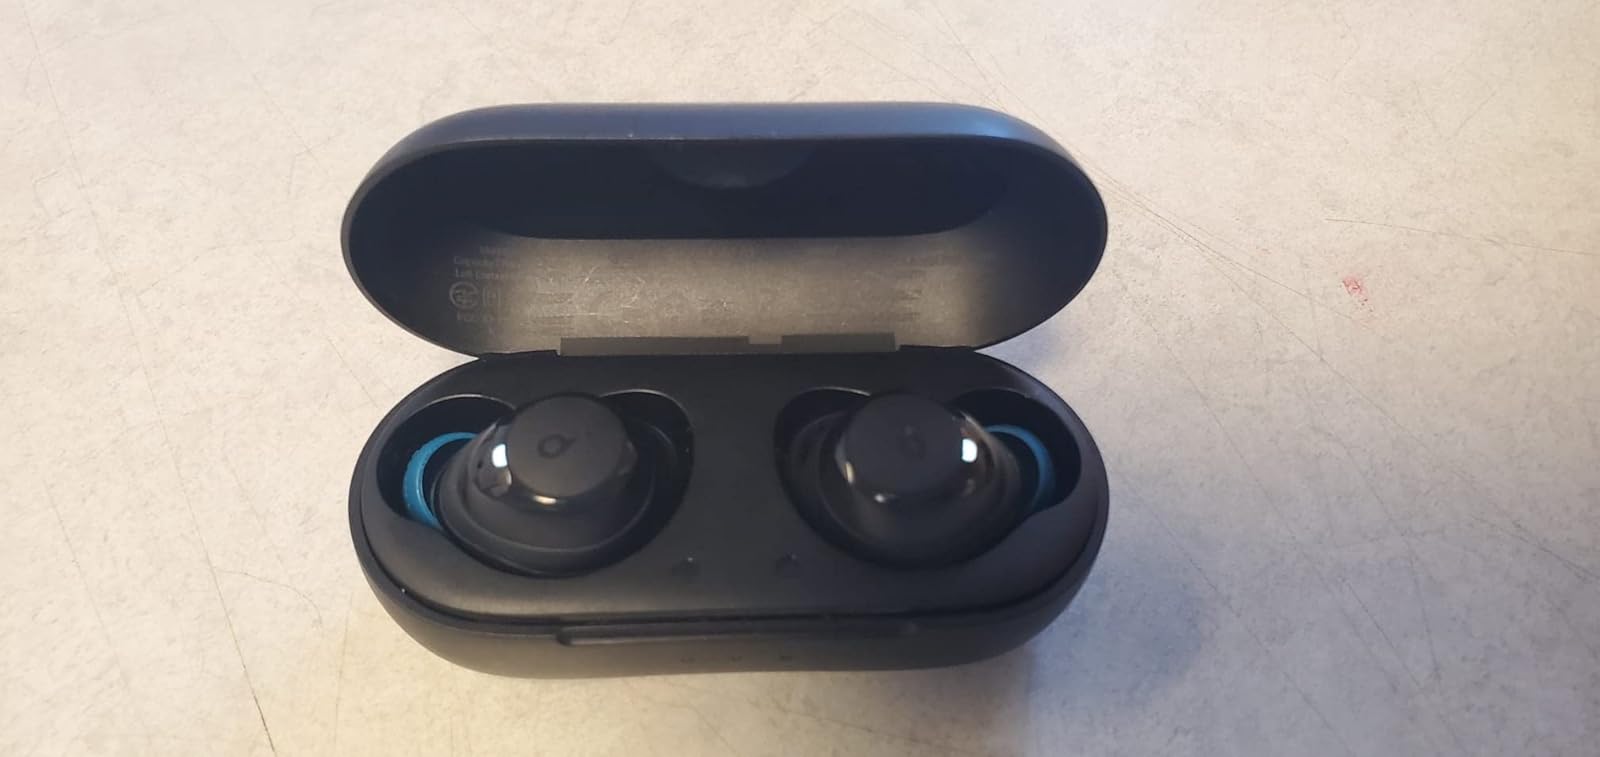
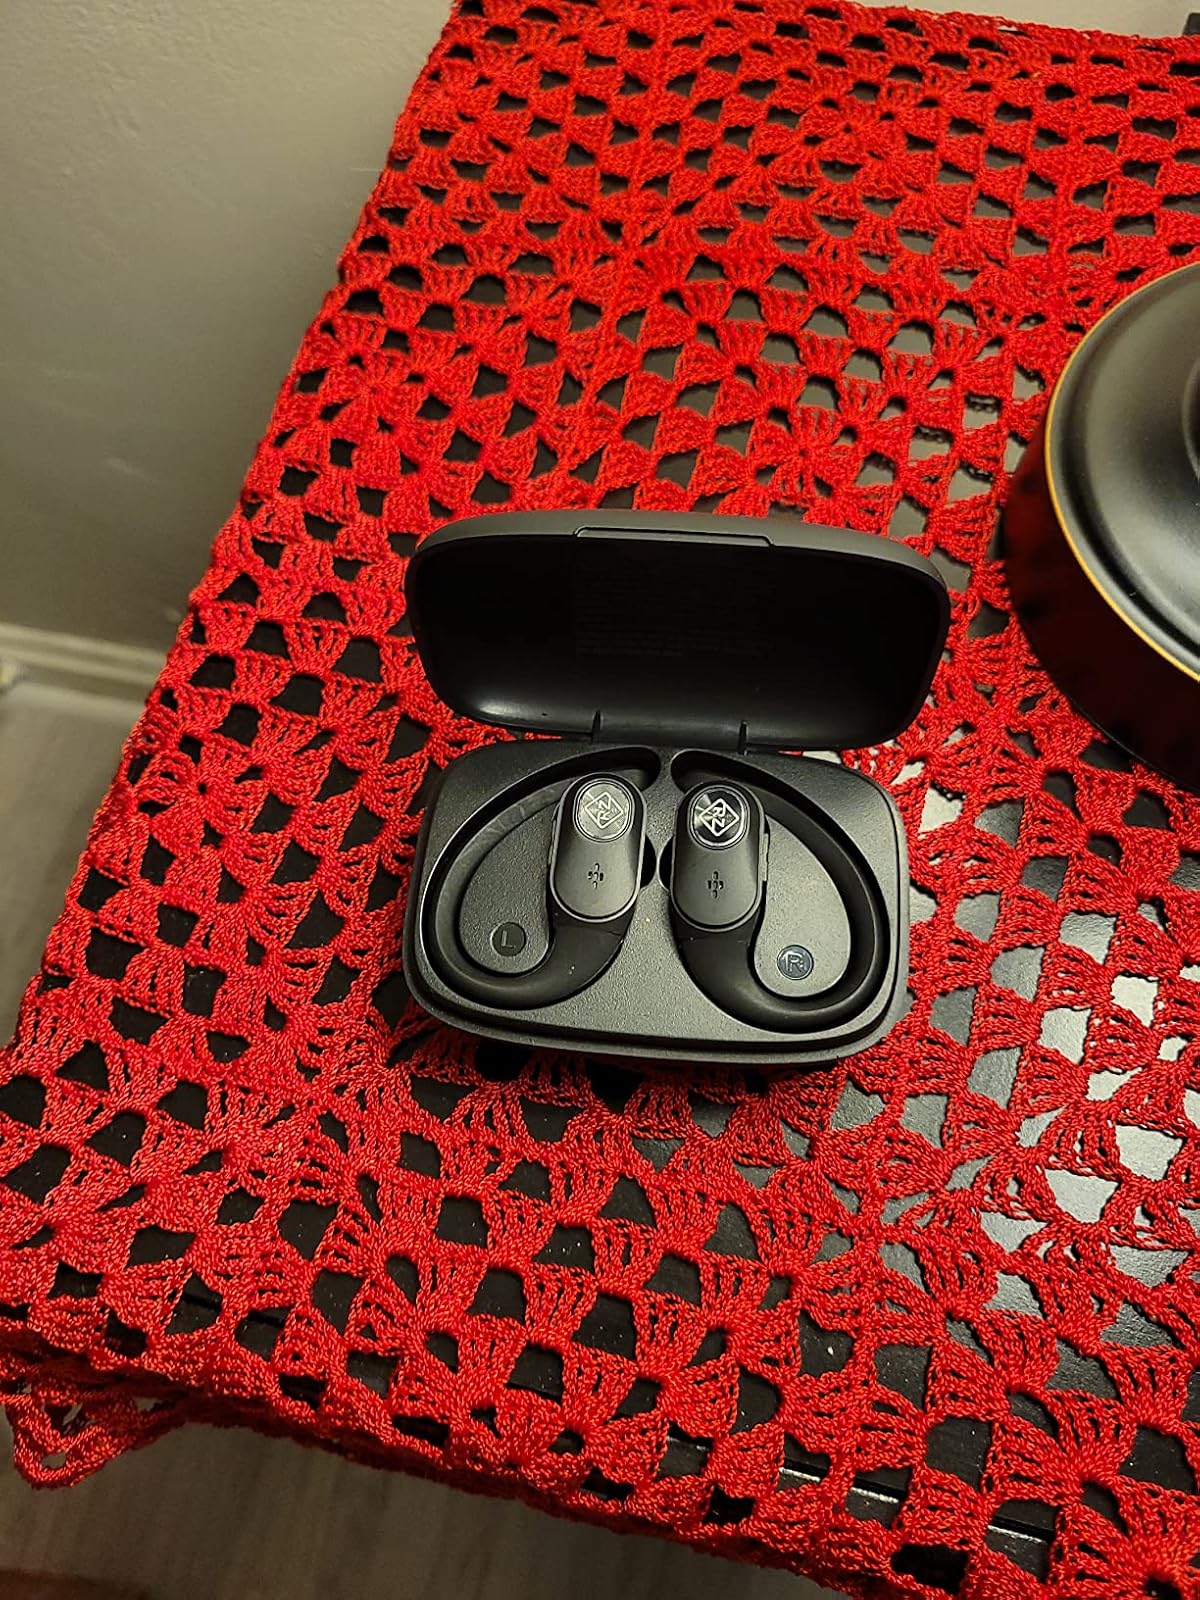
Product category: earbuds
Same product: no